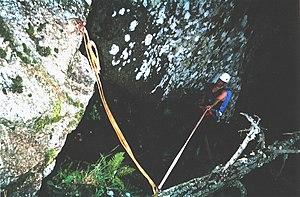
Descente en rappel sur arbre mort Auteur
Un relais est une plateforme plus ou moins exiguë, située en pleine falaise, entre deux longueurs de corde. Il est généralement équipé d'un ancrage d'assurage conçu pour supporter les chocs dus aux chutes de grimpeurs ou bien les à-coups et les contraintes générés par les descentes en rappel. En escalade, alpinisme ou canyonisme, un relais est constitué d'au moins deux points d'assurage reliés par une chaîne, une sangle ou la corde.